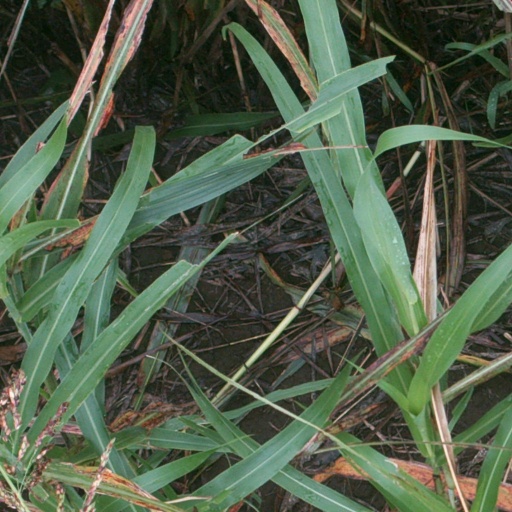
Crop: sorghum